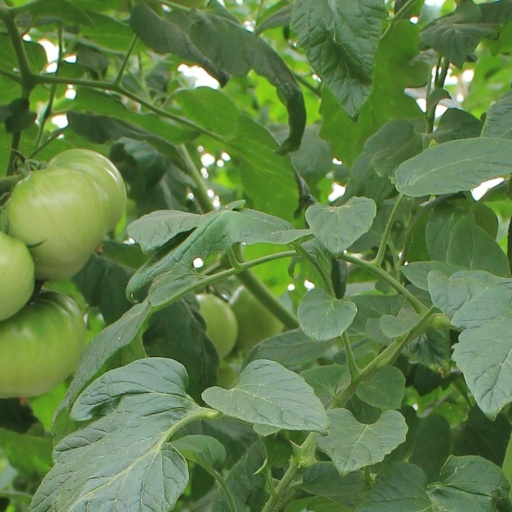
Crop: tomato